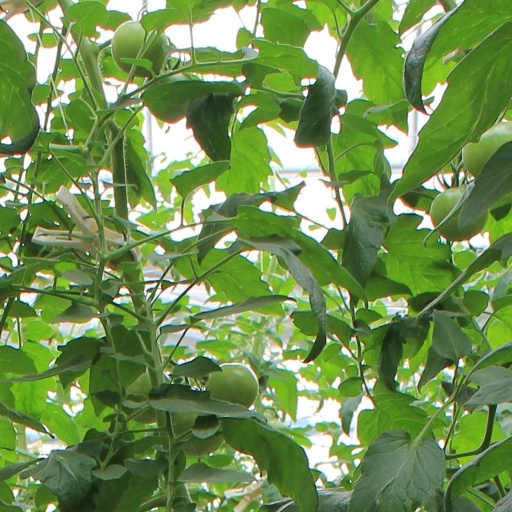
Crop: tomato